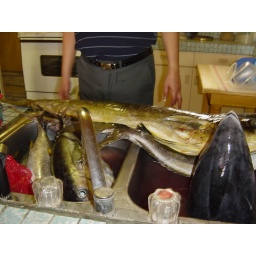
Tuna swimming in the sink